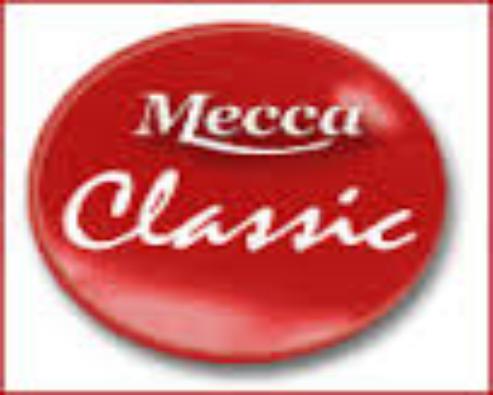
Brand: Mecca Cola
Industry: Food